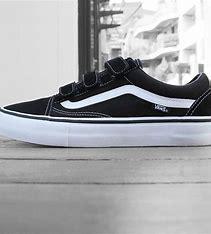
Brand: Vans
Model: Old Skool V